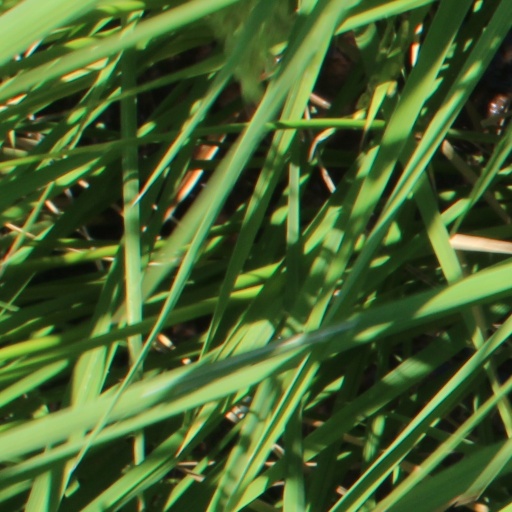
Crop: rice